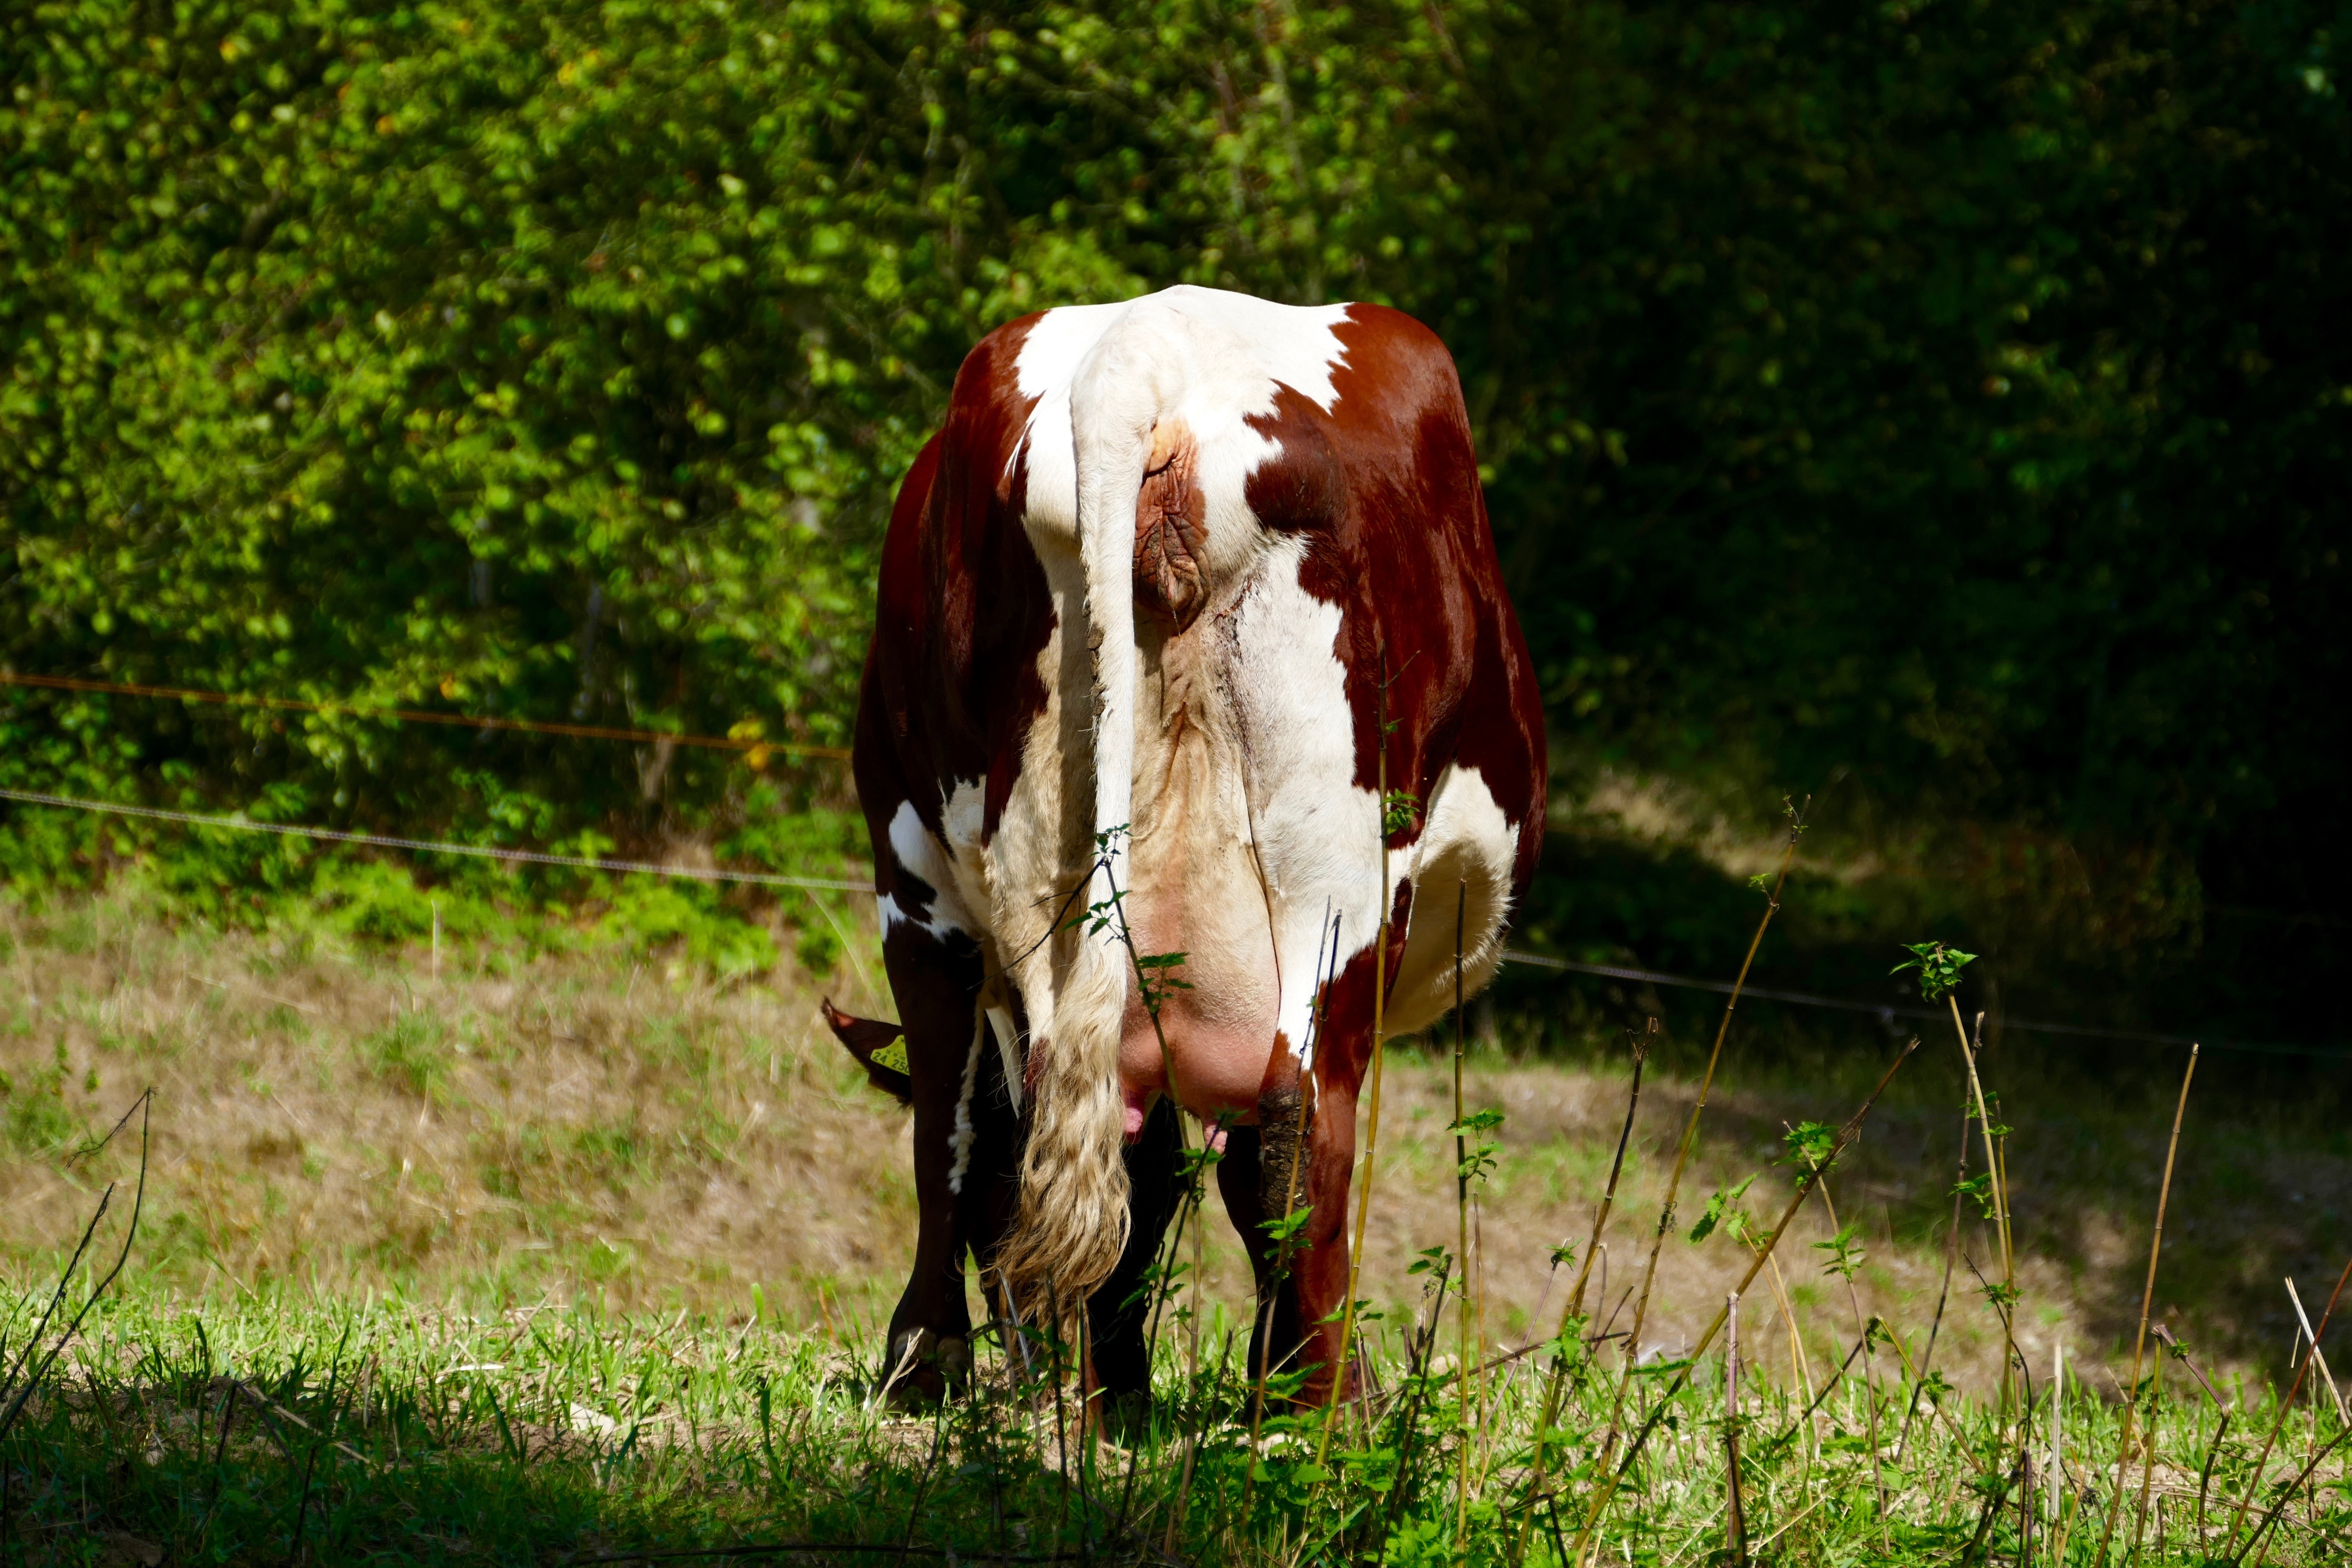
grass, field, farm, meadow, animal, cow, pasture, grazing, horse, mammal, stallion, agriculture, beef, cows, mare, rural area, cattle like mammal, horse like mammal